Sianowo

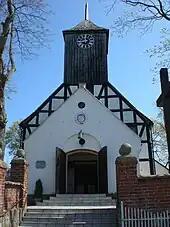
Sanctuary of The Queen of the Kashubs

In 1810, for the second time, the church was destroyed by fire. The statue was once again saved and moved to Strzepcz.